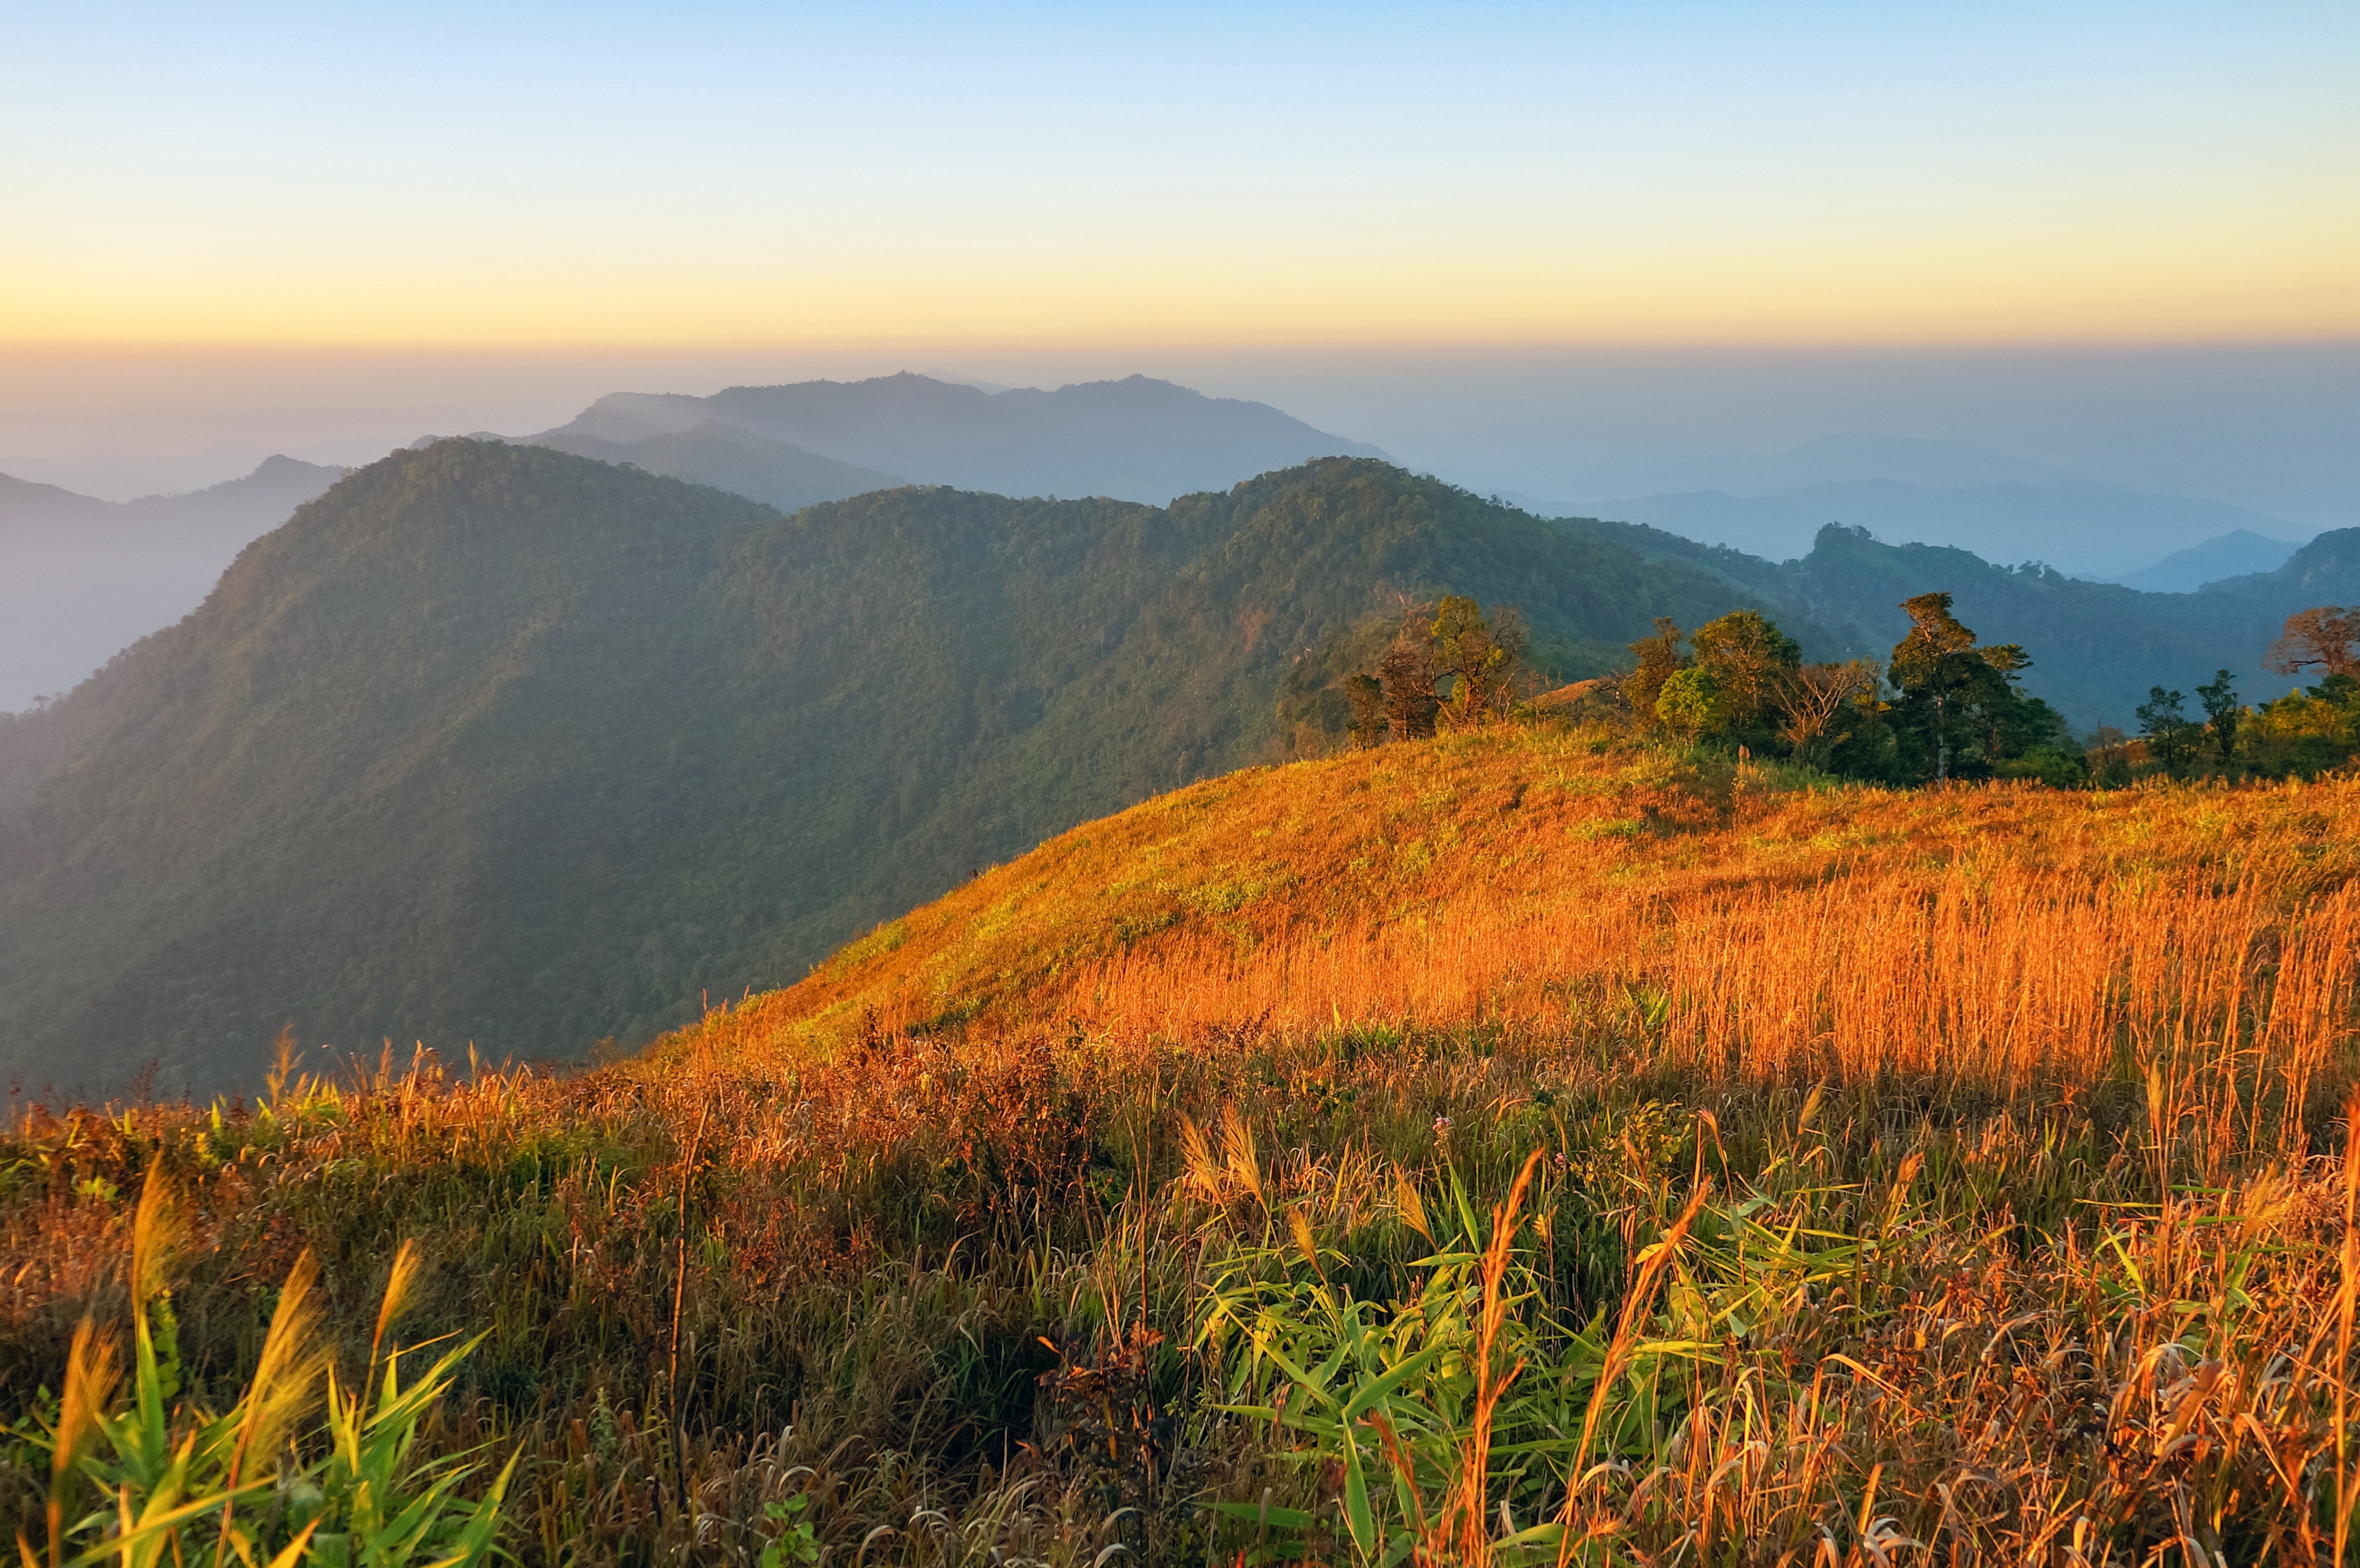
landscape, nature, grass, outdoor, horizon, wilderness, mountain, sky, sun, sunrise, sunset, hiking, field, meadow, prairie, sunlight, morning, leaf, hill, adventure, dawn, valley, mountain range, vacation, tourist, travel, scenic, journey, natural, autumn, scenery, blue, freedom, tourism, season, ridge, thailand, clouds, mountains, grassland, traveling, plateau, amazing, huge, habitat, border, top, end, laos, ecosystem, sunrise sky, awe, beginning, rural area, sunrise landscape, phu chi fa, natural environment, geographical feature, atmospheric phenomenon, mountainous landforms